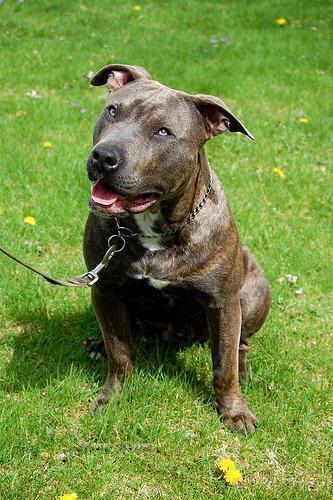
American_Staffordshire_terrier